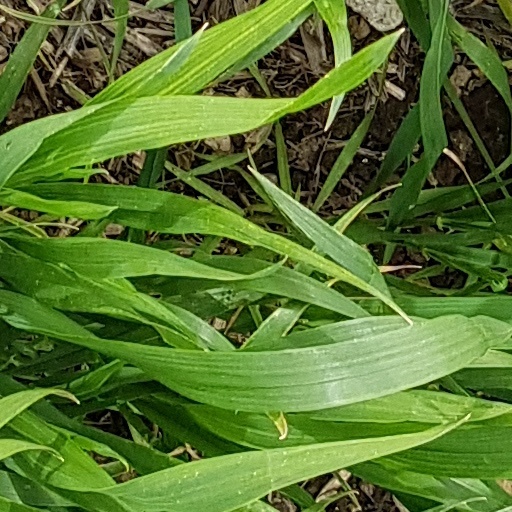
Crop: wheat